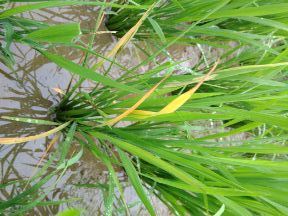
Disease: Tungro